Historical Jesus

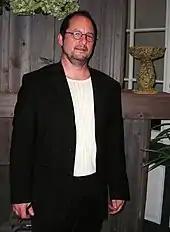
Bart Ehrman

There is widespread disagreement among scholars on the details of the life of Jesus mentioned in the gospel narratives, and on the meaning of his teachings. Scholars differ on the historicity of specific episodes described in the biblical accounts of Jesus, but almost all modern scholars consider his baptism and crucifixion to be historical facts.